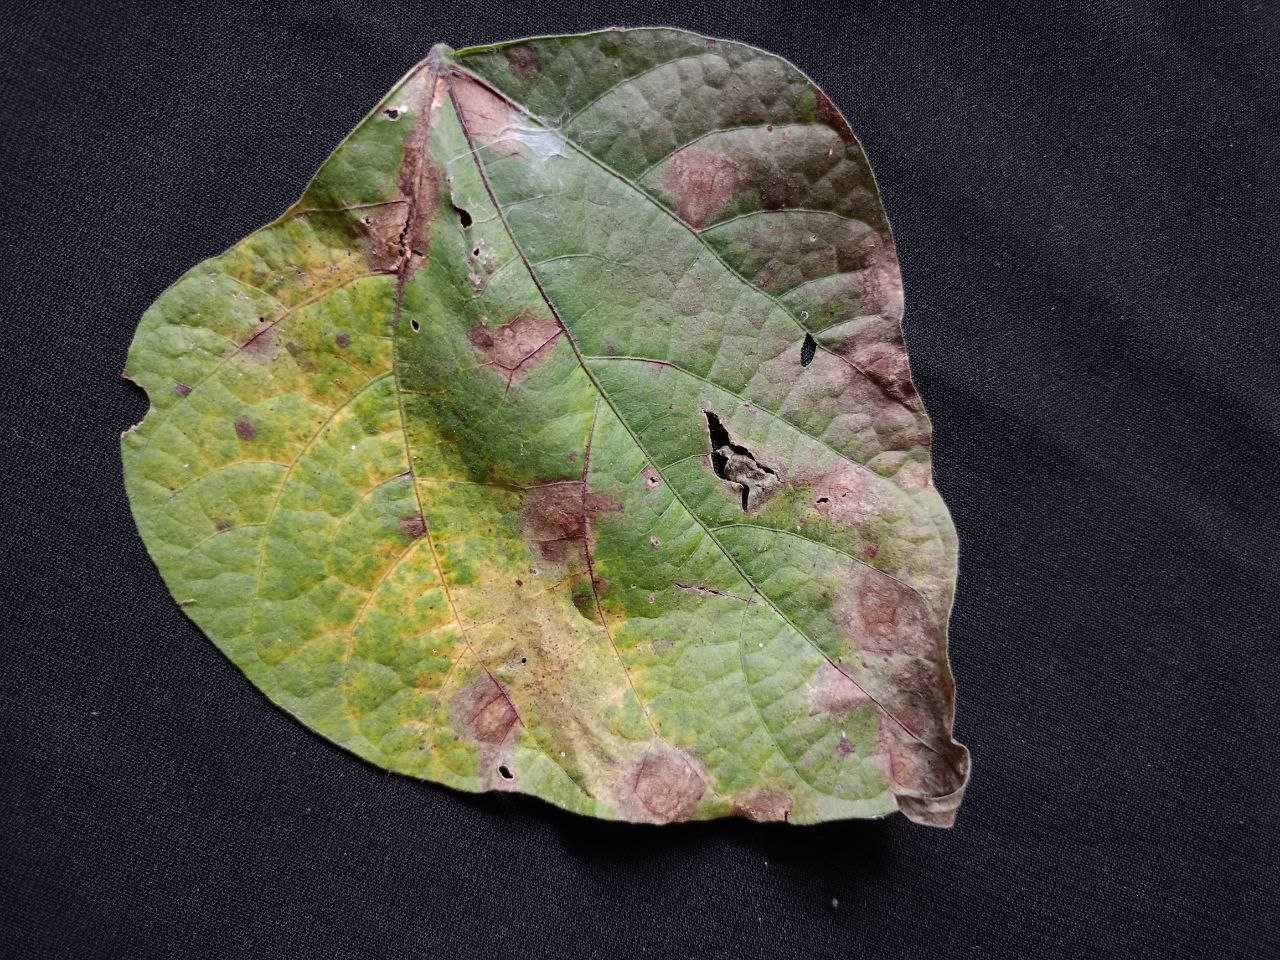
Crop: bean
Leaf condition: Blight